Homer, Alaska

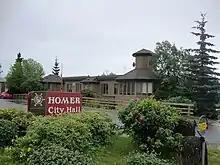
Homer City Hall, located on Pioneer Avenue

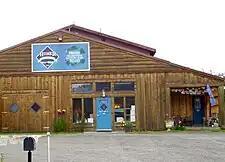
Homer has a winery and a brewery.

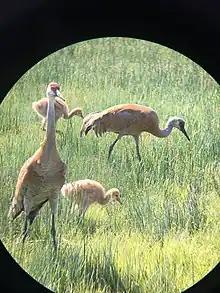
A mated pair of sandhill cranes and their colts as seen through a pair of binoculars.

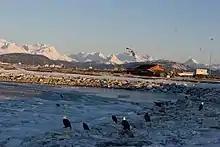
Eagles on the spit in Homer

Tiller digs indicate that early Alutiiq people probably camped in the Homer area, although their villages were on the far side of Kachemak Bay.